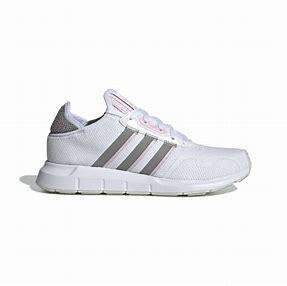
Brand: Adidas
Model: Swift Run X